Brierley Forest Park

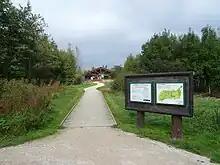

Brierley Forest Park, Sutton in Ashfield was designated a Local Nature Reserve in 2006. It contains Calcareous grassland, sown grassland, wildflower meadows with hoary ragwort, yellow-wort, wild carrot and lesser trefoil. There are four wetland feature areas, Brierley Waters, a reed swamp, Rooley Brook and the visitor centre pond. There are species rich hedgerows, woodland and semi natural vegetation.